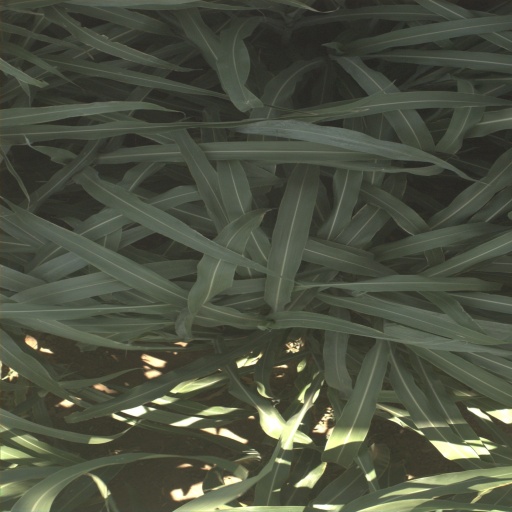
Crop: sorghum